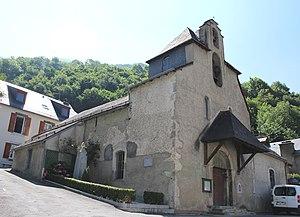
Église Saint-Étienne d'Esterre (Hautes-Pyrénées)
Esterre est une commune française située dans le département des Hautes-Pyrénées, en région Occitanie.
Bages
La liste des églises des Hautes-Pyrénées recense de manière exhaustive les églises situées dans le département français des Hautes-Pyrénées.